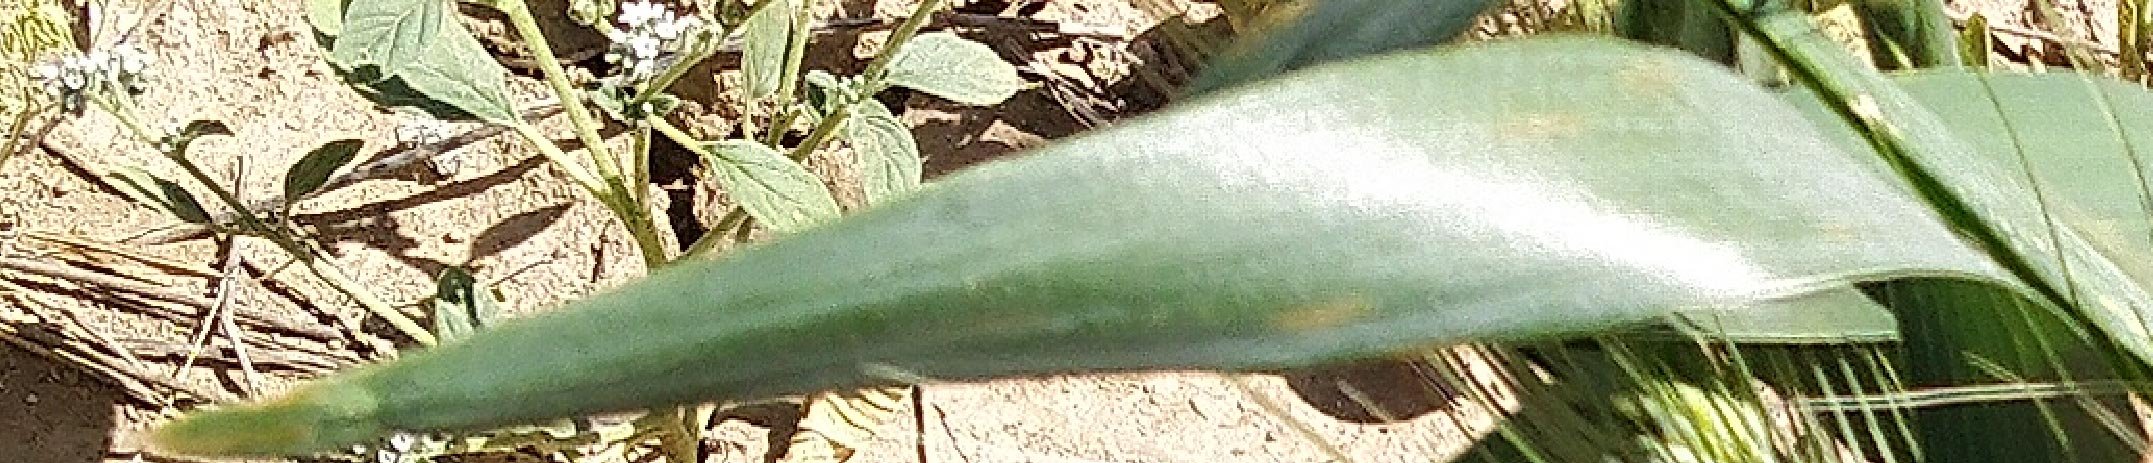
Label: Wheat___Healthy